Monarchy in Nova Scotia

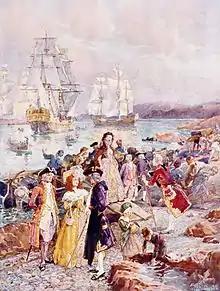
"The Coming of the Loyalists" by Henry Sandham, showing a romanticised view of the Loyalists' arrival in Nova Scotia

Over the course of the 17th century, the French Crown lost, via war and treaties, its Maritimes territories to the British sovereign, Acadia being gradually taken until it fully became British territory through the Treaty of Paris in 1763 and the name "Nova Scotia" was applied to the whole region. But, this placement of French people under a British sovereign did not transpire without problems; French colonialists in Acadia were asked by British officials, uneasy about where the Acadians' loyalties lay, to reaffirm their allegiance to King George III. The Acadians refused, not as any slight to the King, but, more to remain Catholic, and were subsequently deported from the area in what became known as the Great Upheaval.